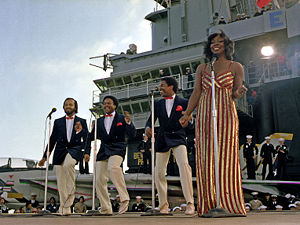
Navne i Rock and Roll Hall of Fame / Udøvende kunstnere
Left to right: William "Red" Guest, Edward Patten, Merald "Bubba" Knight, and Gladys Knight
Navne i Rock and Roll Hall of Fame er en oversigt over de navne, der er optaget i Rock and Roll Hall of Fame i USA. Listen er ikke komplet, se den på Rock and Roll Hall of Fames liste over de optagne navne.